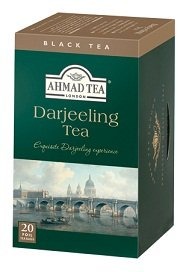
Item Name: Ahmad Darjeeling Tea - 6pk x 20 Teabags
Bullet Point: 2 Case of 6 Boxes of 20 foil wrapped tea bags
Value: 6.0
Unit: Count

Price: 40.955